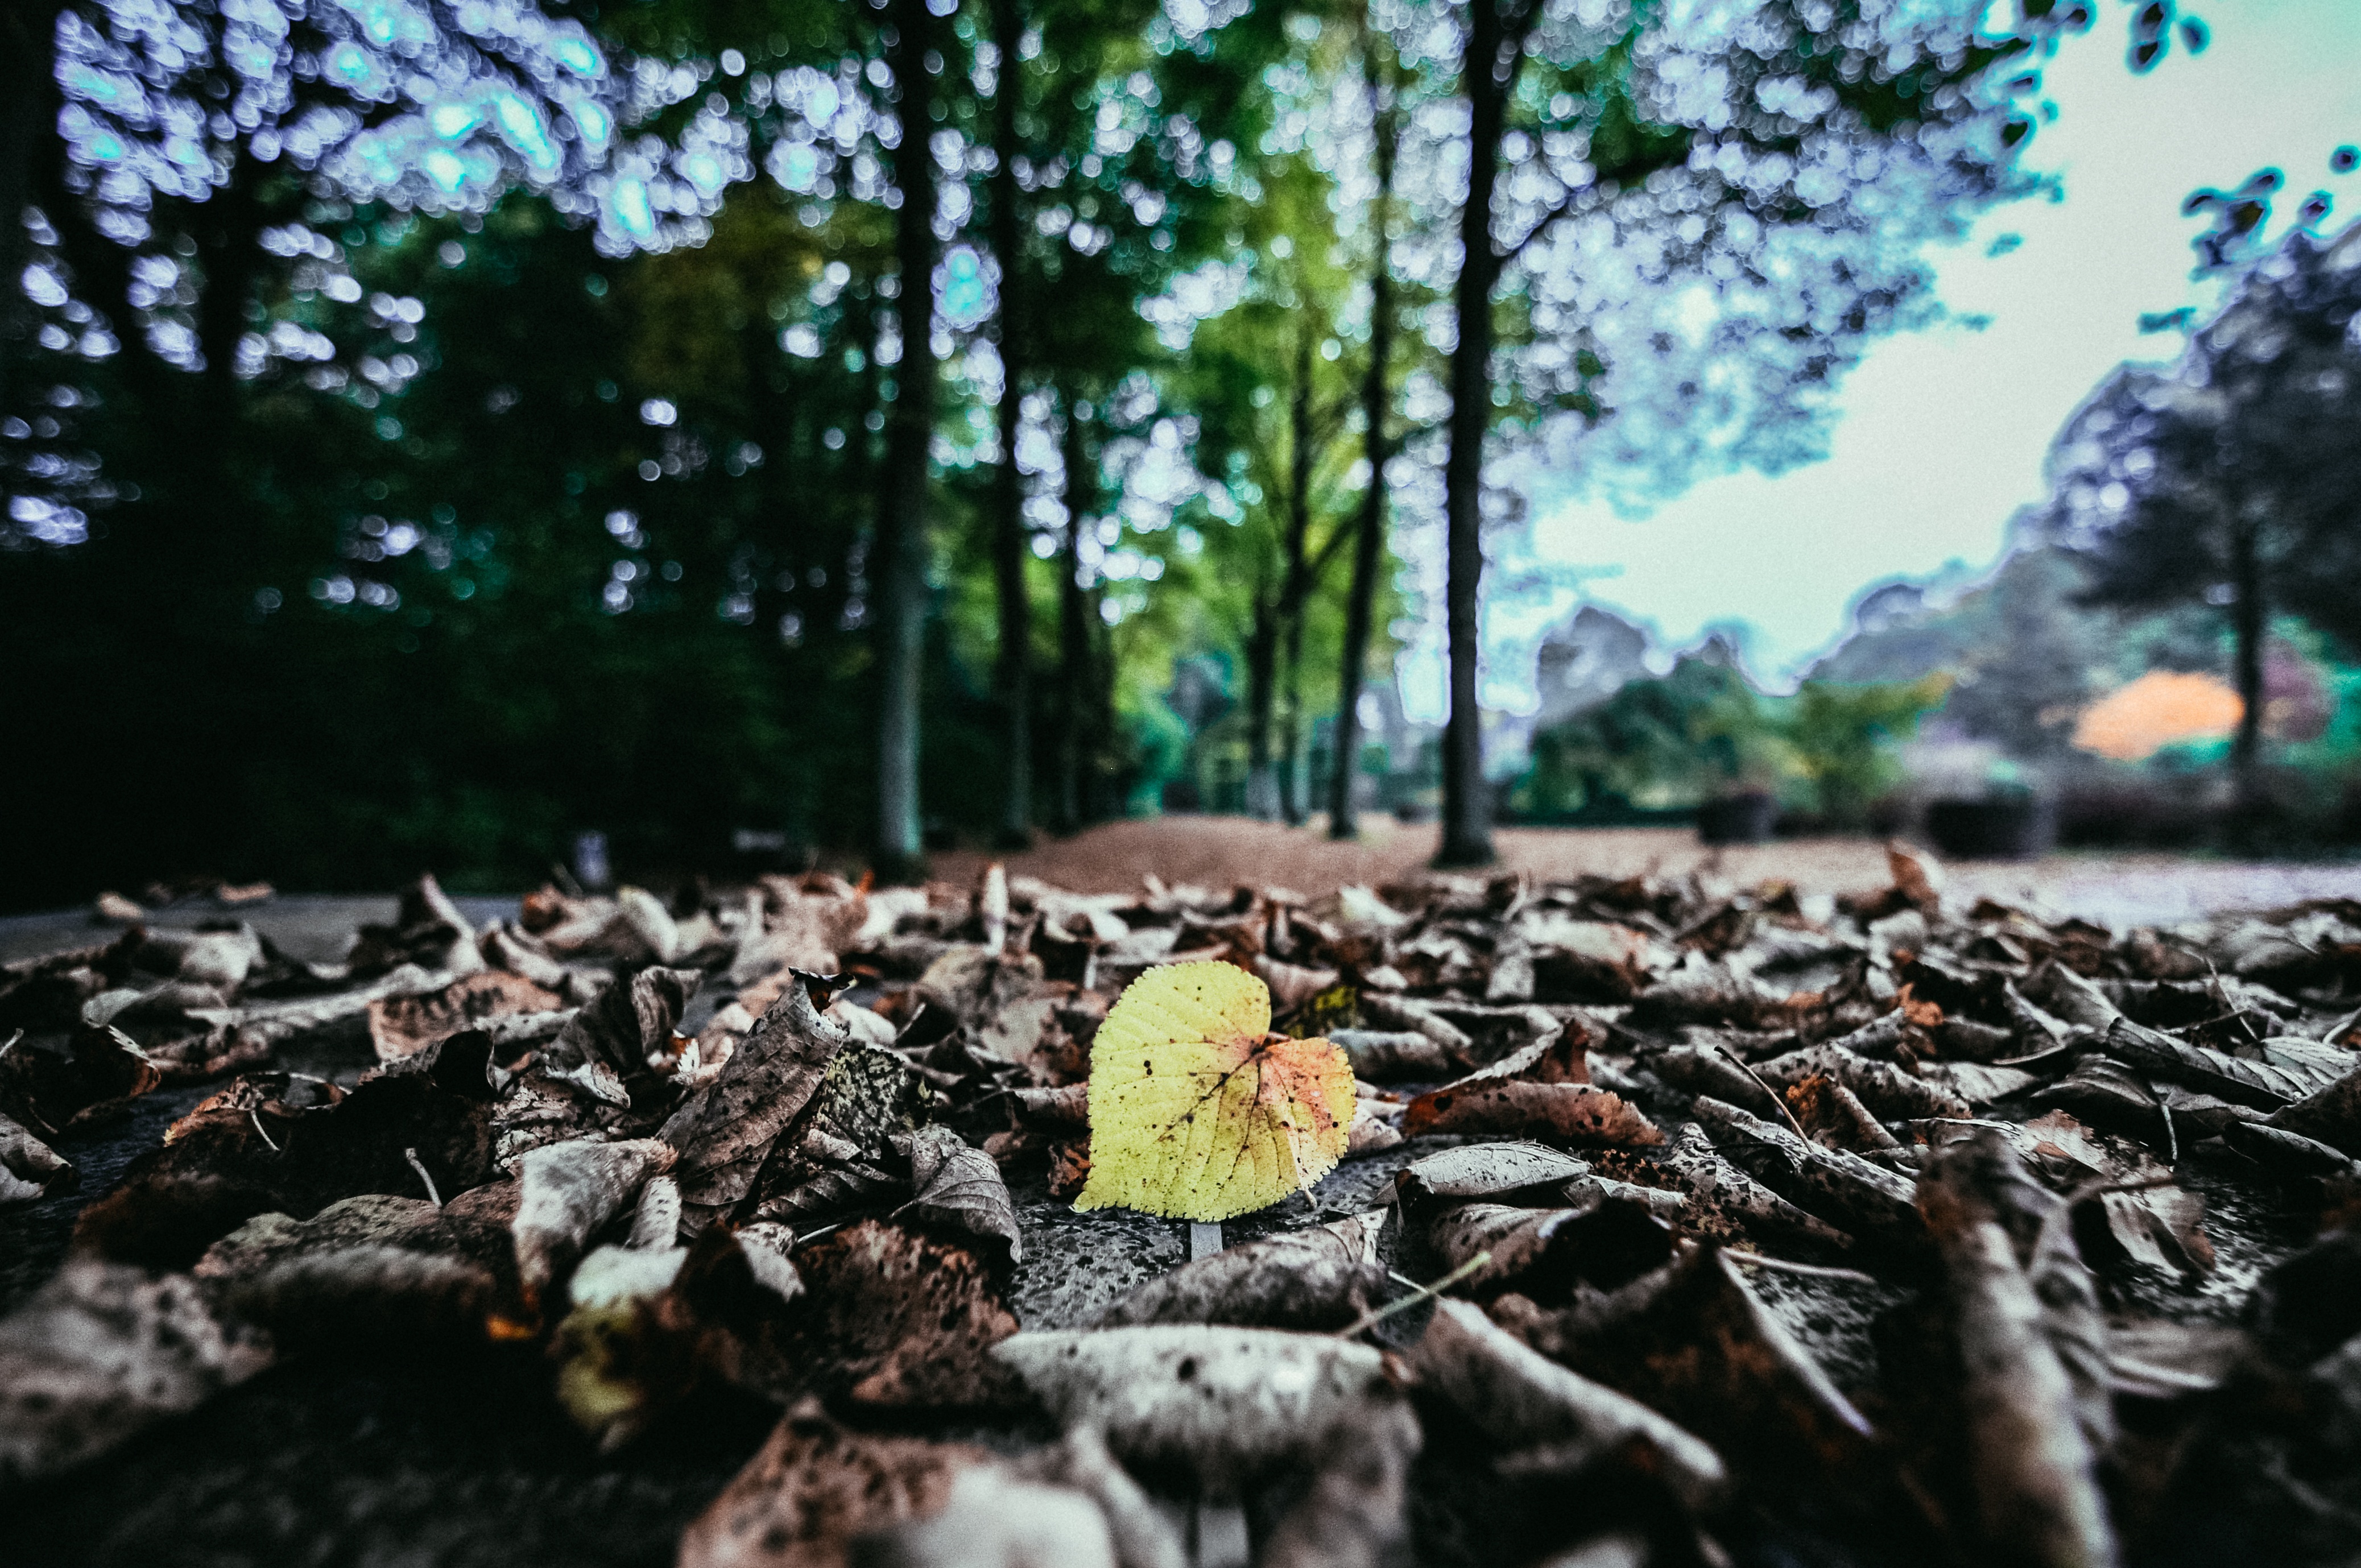
tree, nature, forest, leaf, flower, jungle, autumn, soil, flora, season, woodland, habitat, natural environment, woody plant